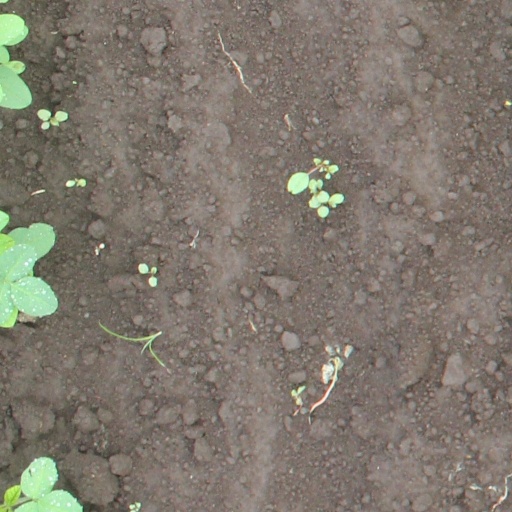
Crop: soybean